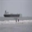
Label: ship